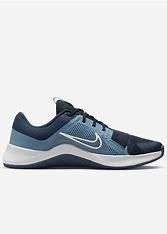
Brand: Nike
Model: MC 2